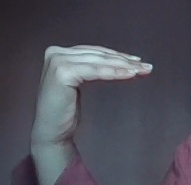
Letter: haa